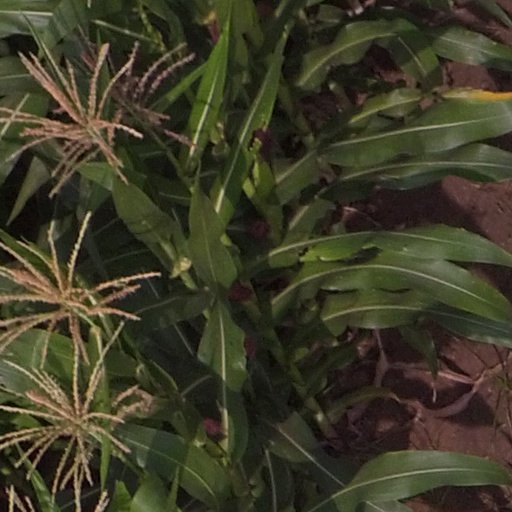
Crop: maize; corn